Persian Gulf National Day

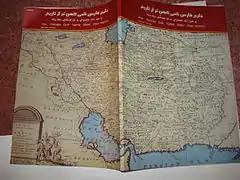
The book that proposed the Persian Gulf National Day 2003

The Persian Gulf, in Western Asia, is an extension of the Indian Ocean located between Iran and the Arabian Peninsula. The "Tehran Times" notes that the term Persian Gulf and its translations have been used since earlier than 400 BC in many languages, and especially in the Arabic language. On almost all the maps printed before 1960 and in most modern international treaties, documents and plans, this water basin is known as the "Persian Gulf". The 10th day of Ordibehesht has been designated as the Persian Gulf National Day to commemorate the historic victory and also serves as a reminder of the real name of the Persian Gulf.